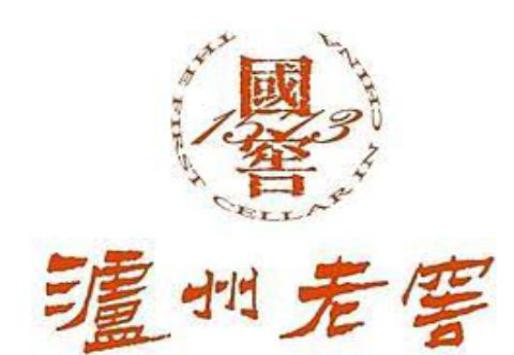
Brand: luzhoulaojiao-1
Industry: Food